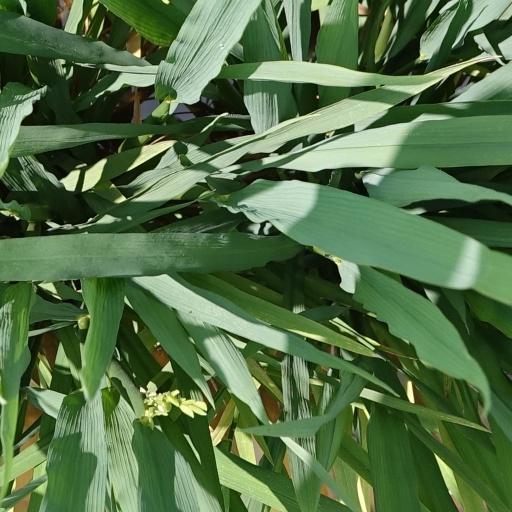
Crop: rice